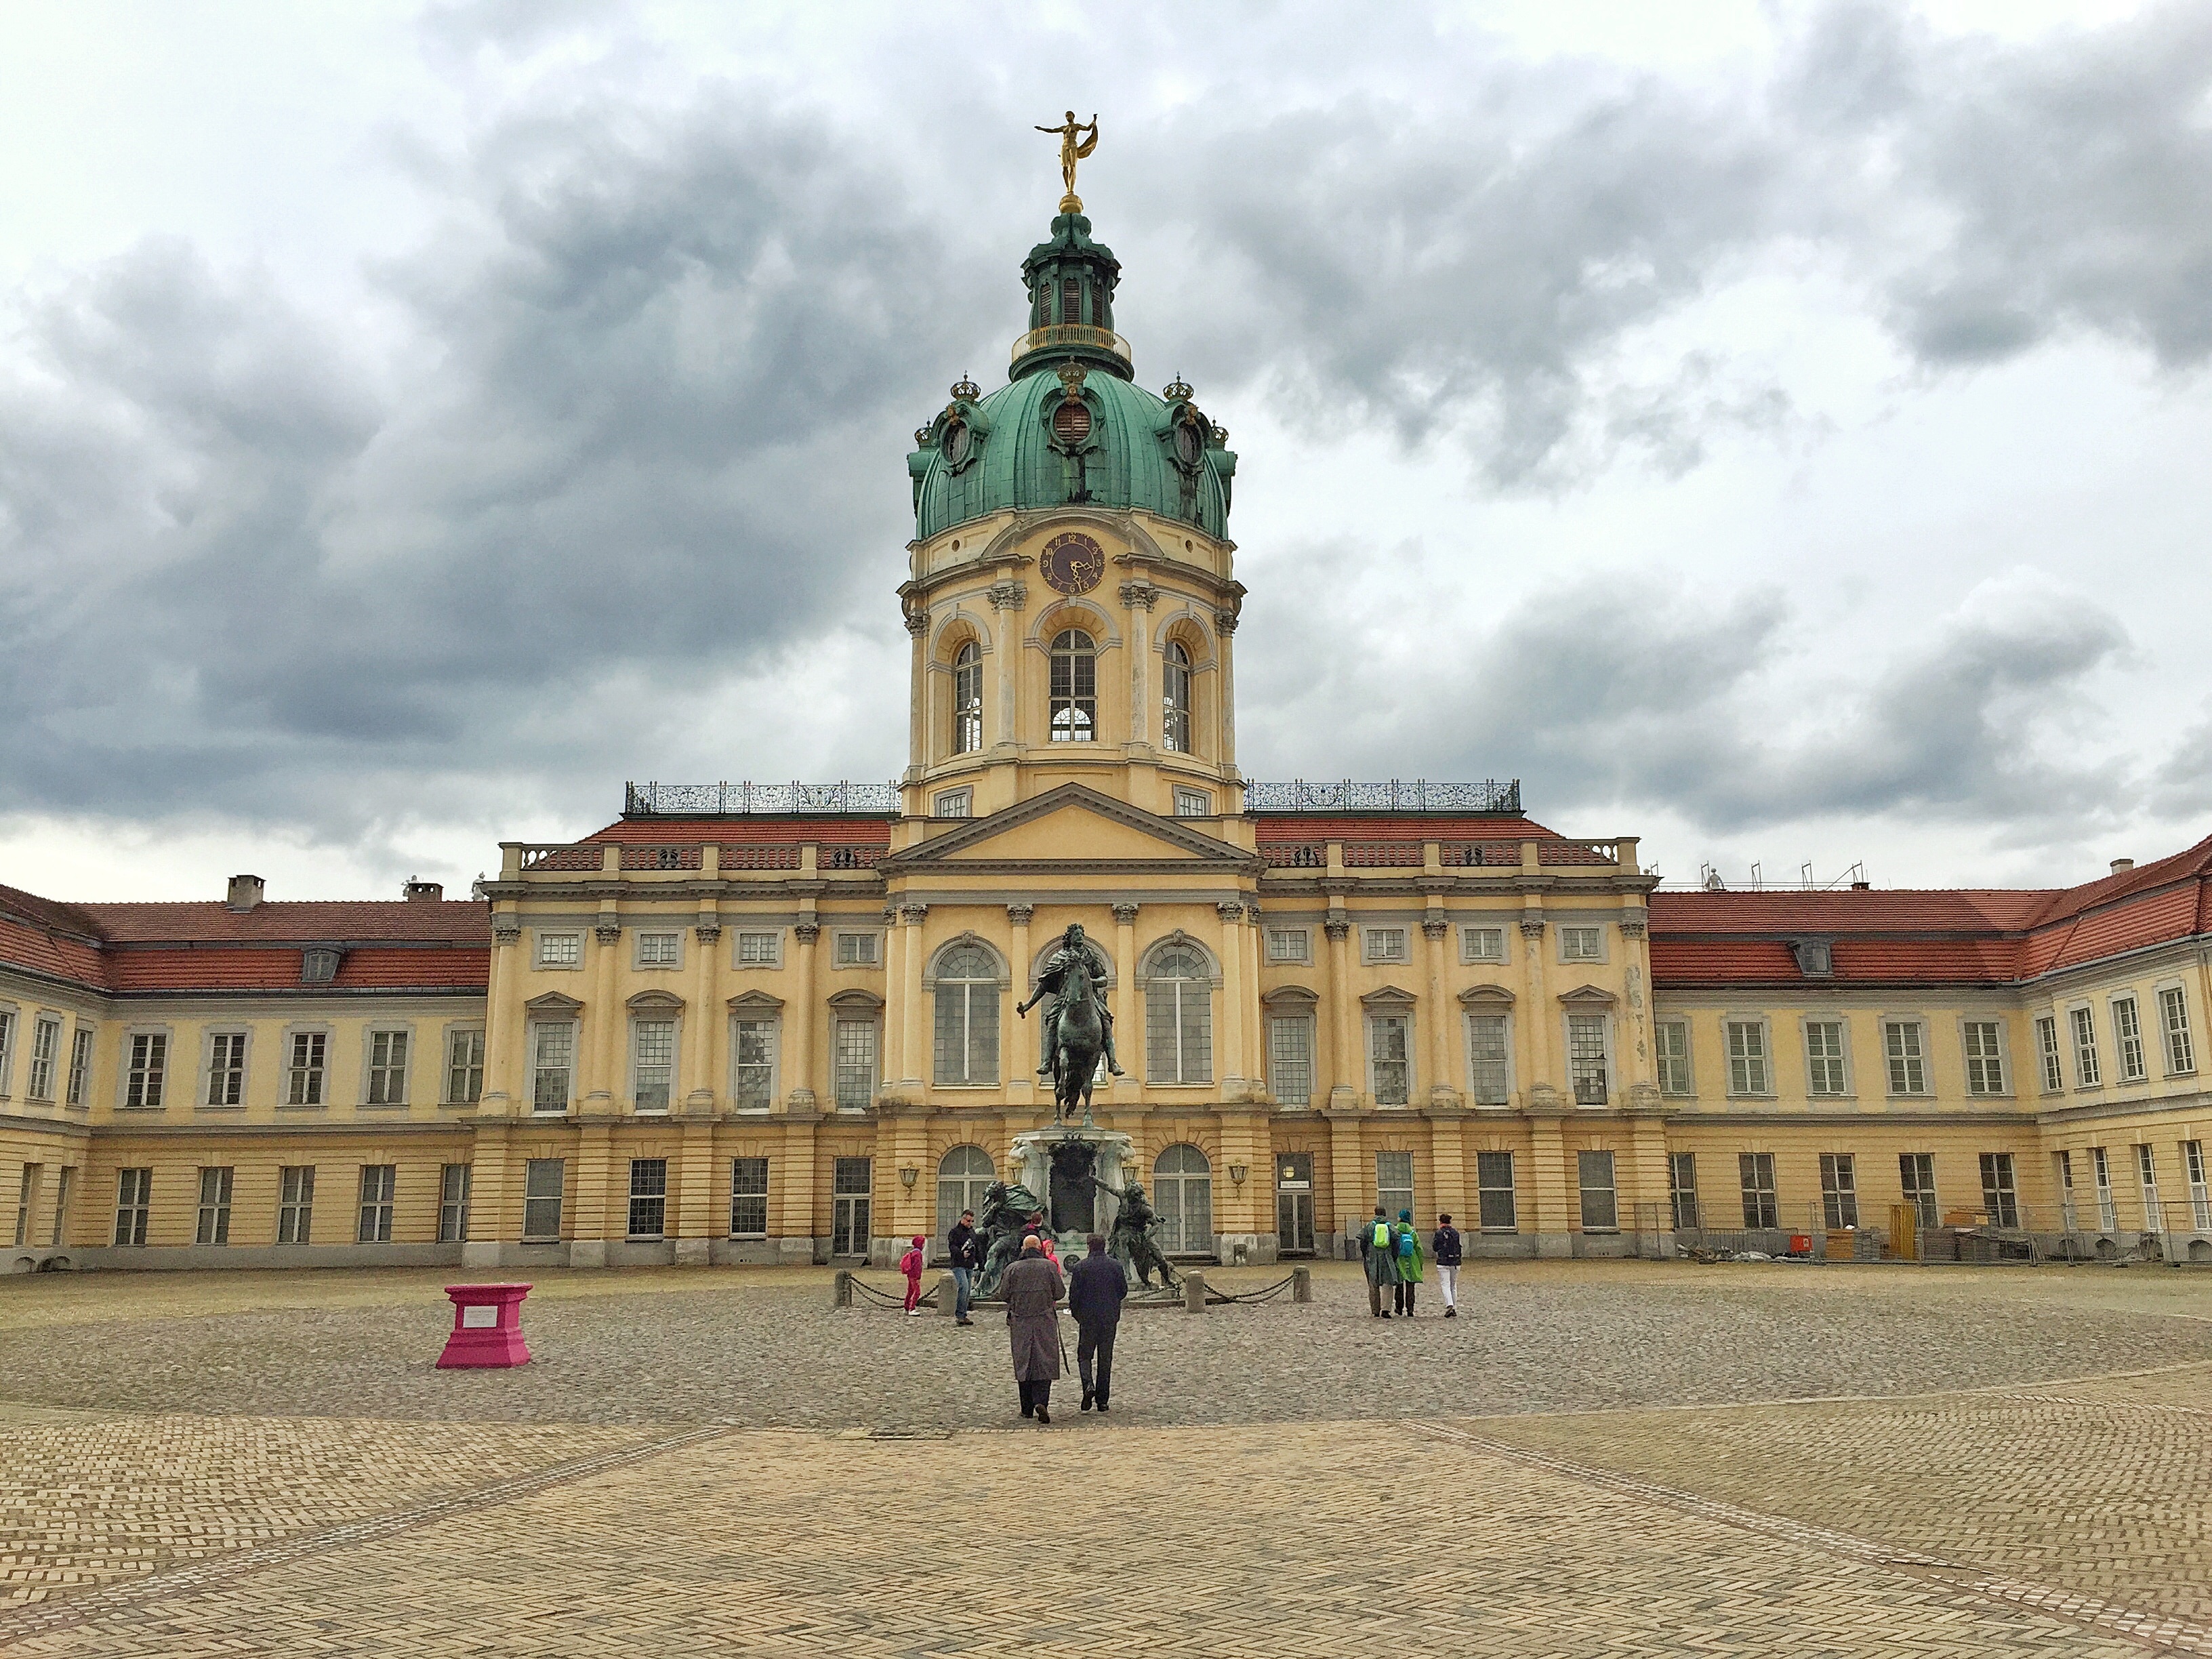
building, chateau, palace, plaza, landmark, church, cathedral, place of worship, monastery, town square, basilica, dome, stately home, historic site, ancient history